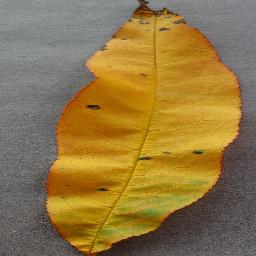
Label: Peach___Bacterial_spot